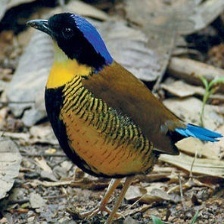
Species: GURNEYS PITTA
Scientific name: HYDRORNIS GURNEYI